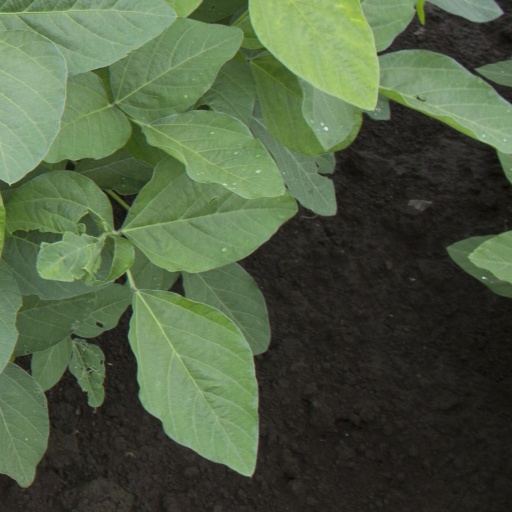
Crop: soybean